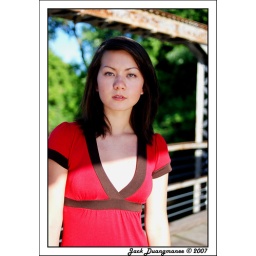
The light on her face was provided by reflection from the river below. Water Work Park, Des Moines, IA